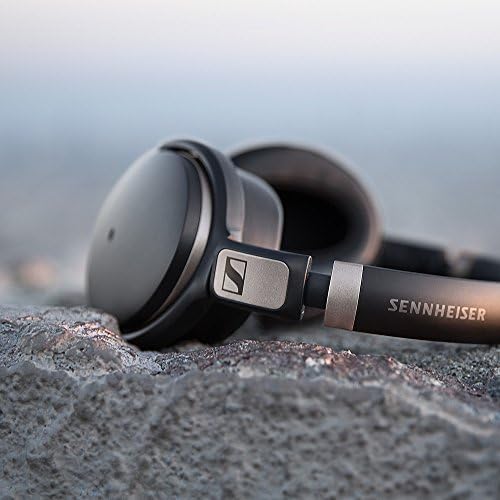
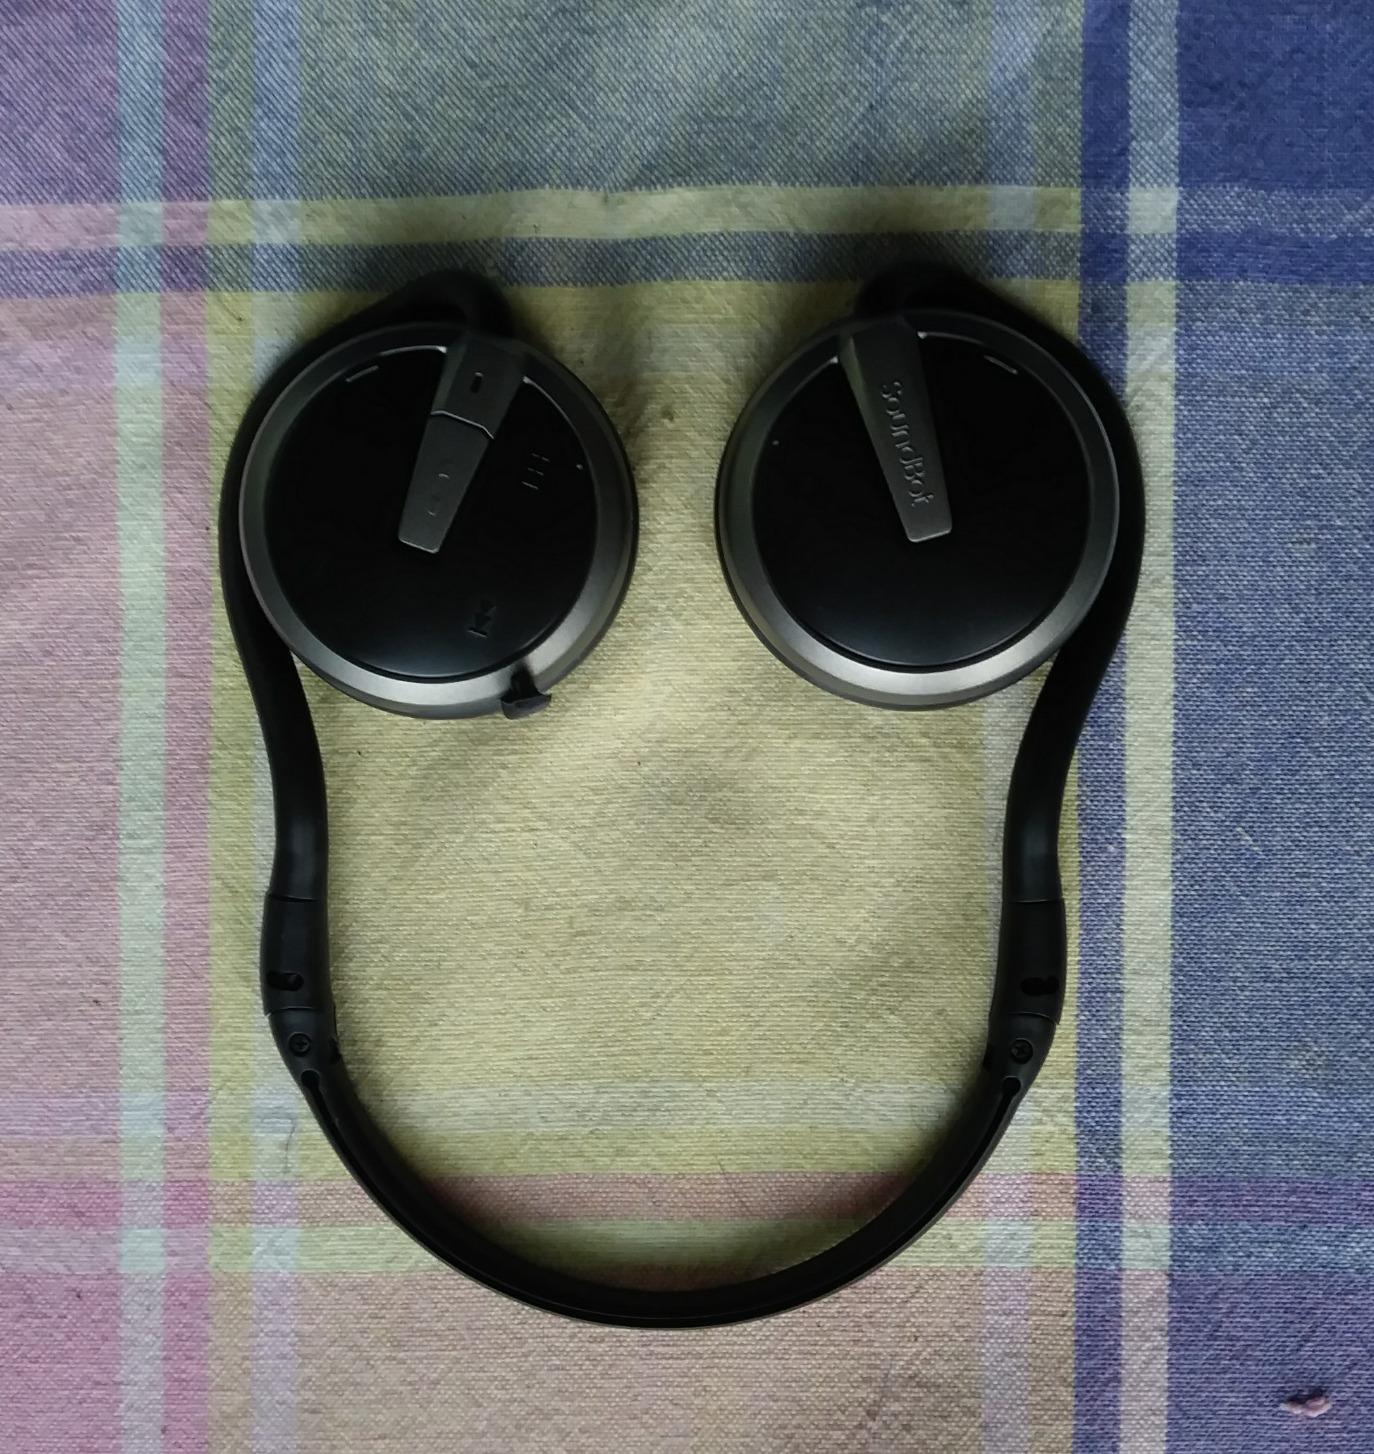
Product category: headphones
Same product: no